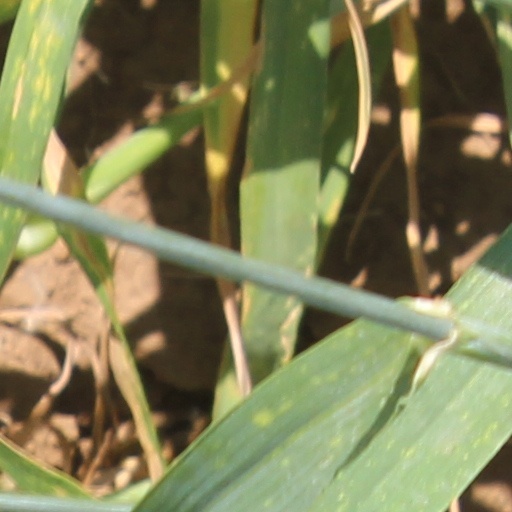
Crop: wheat